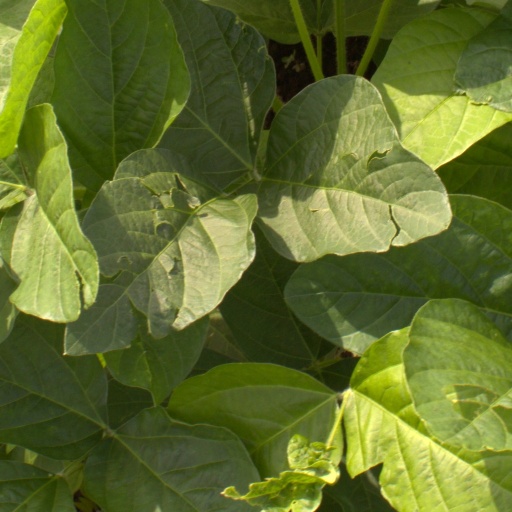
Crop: soybean